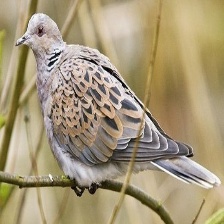
Species: EUROPEAN TURTLE DOVE
Scientific name: STREPTOPELIA TURTUR